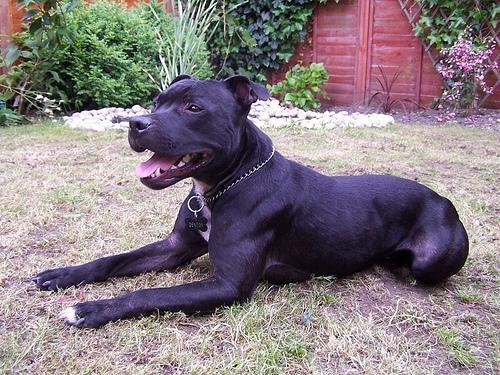
Breed: staffordshire bull terrier